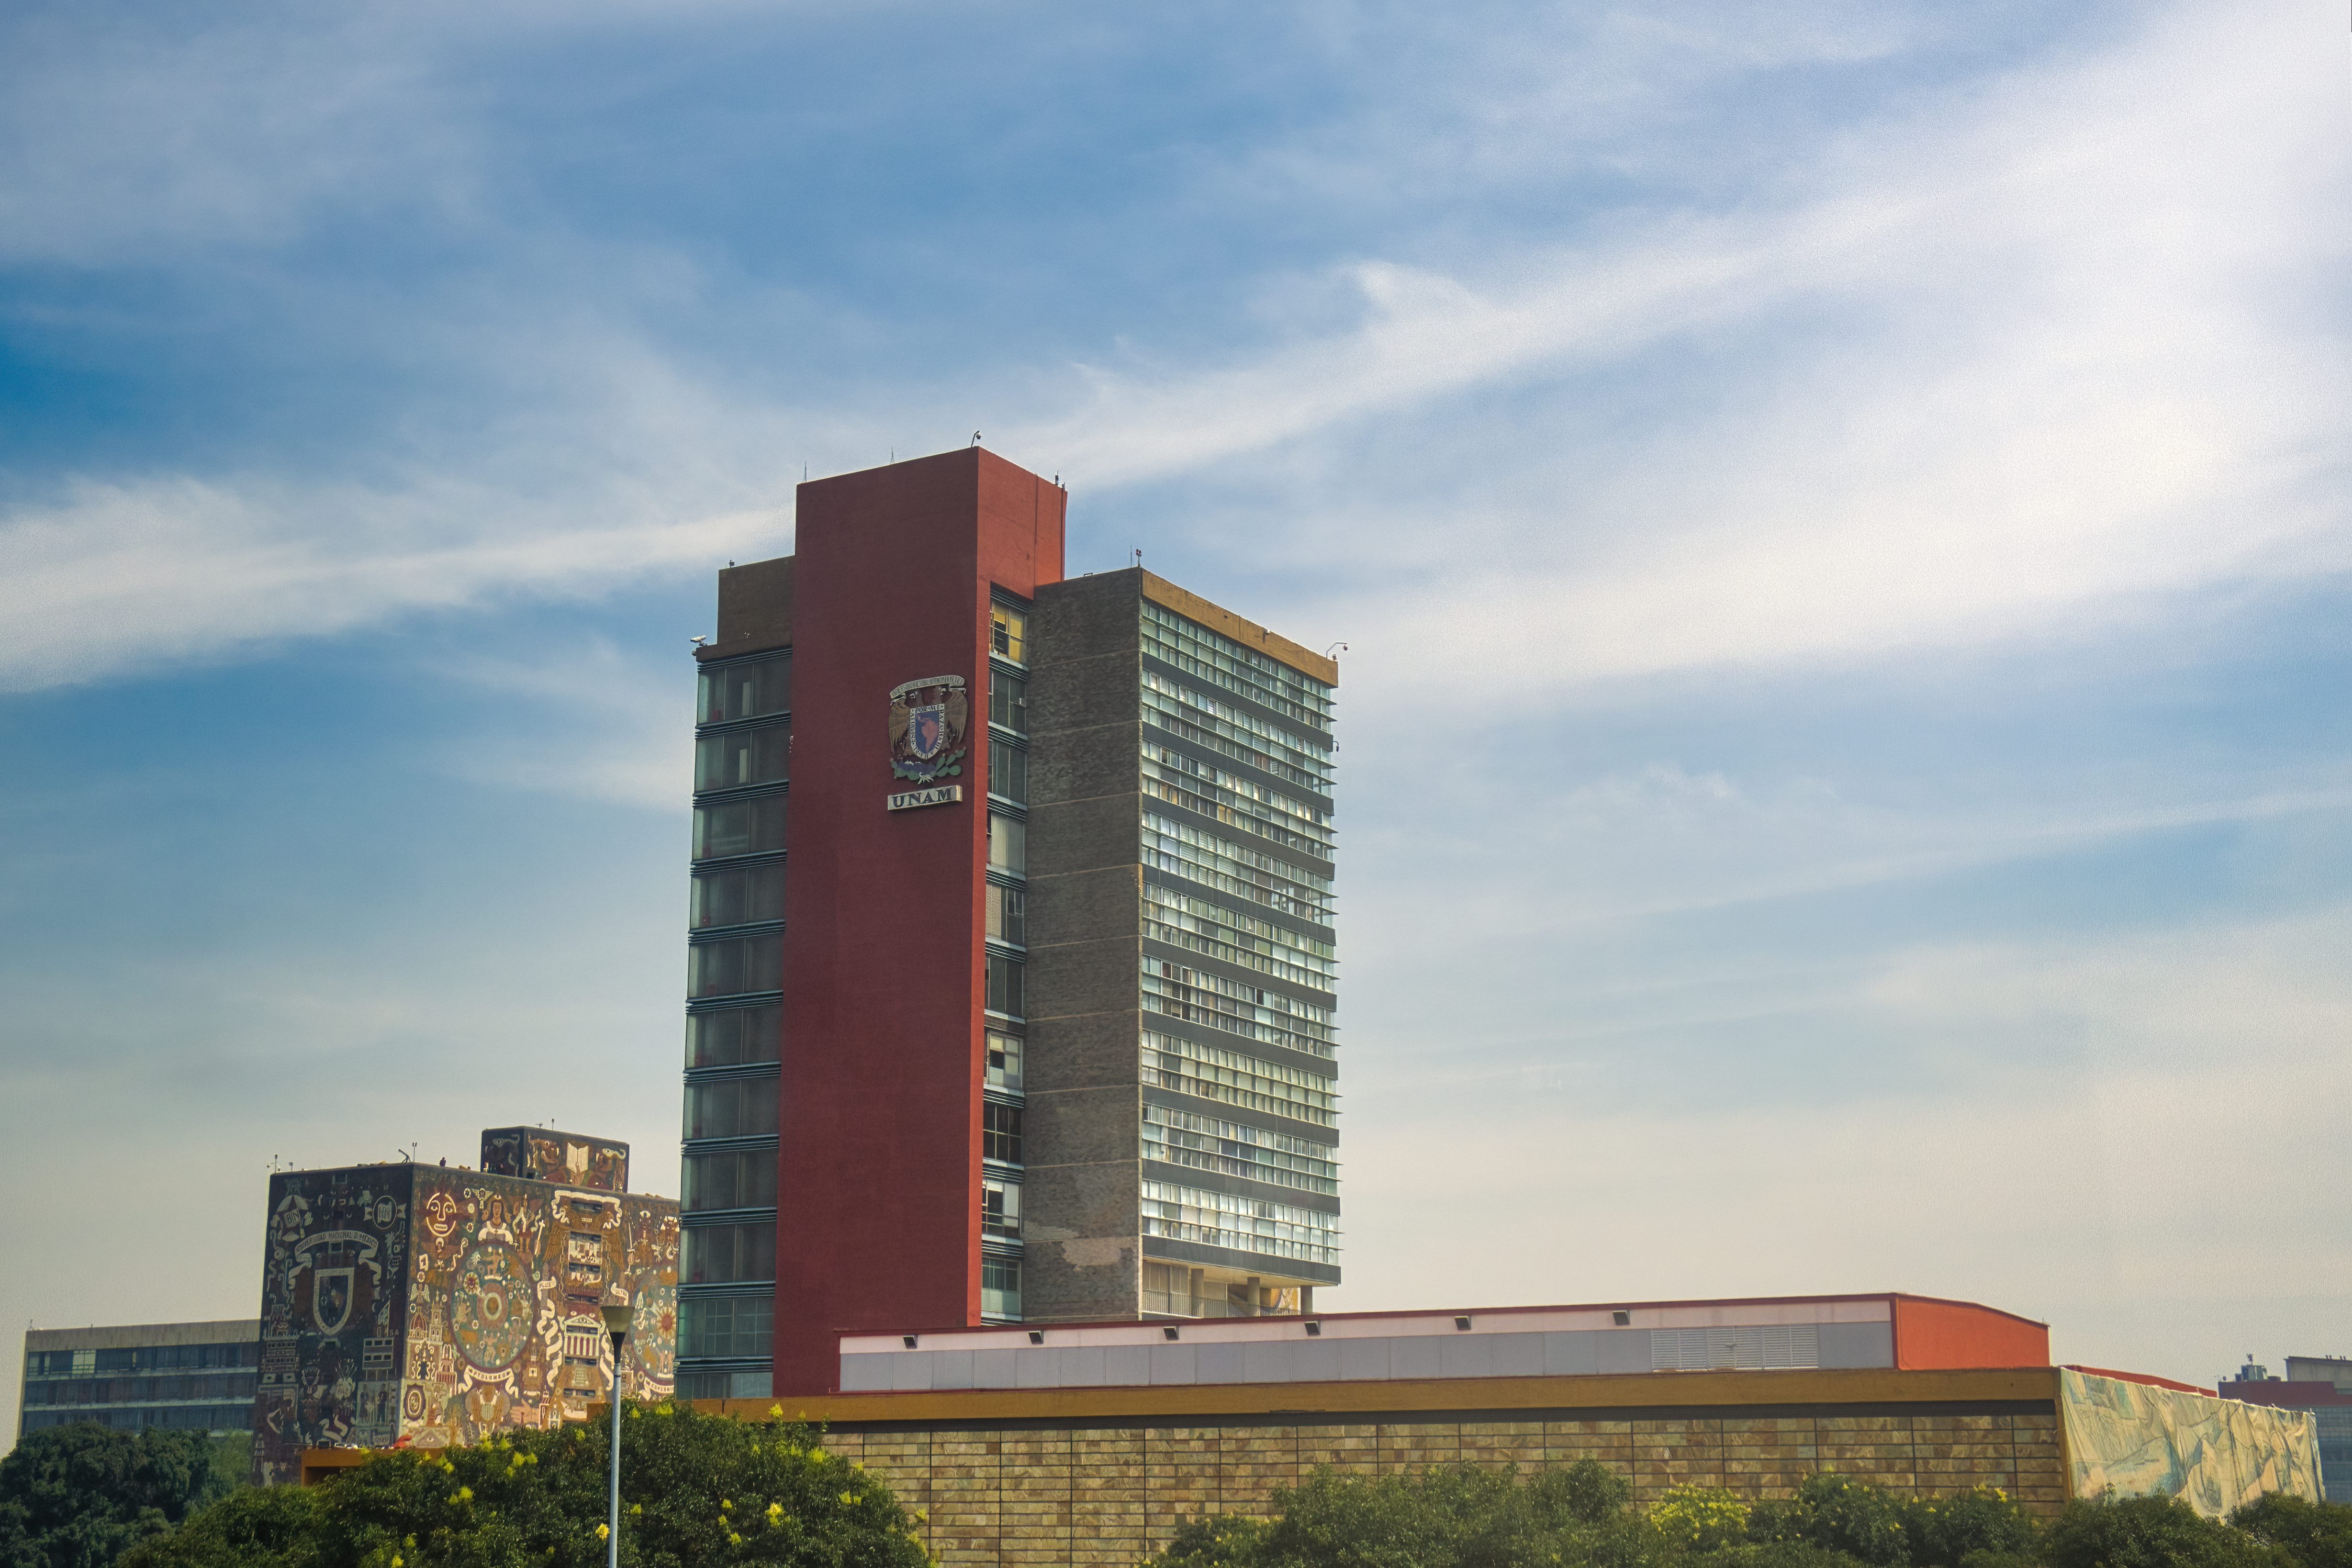
building, cloud, sky, skyscraper, plant, house, tree, window, tower block, urban design, street light, condominium, city, metropolitan area, facade, commercial building, apartment, mixed use, headquarters, cityscape, cumulus, evening, landscape, corporate headquarters, tower, suburb, downtown, reflection, skyline, dusk, palm tree, horizon, night